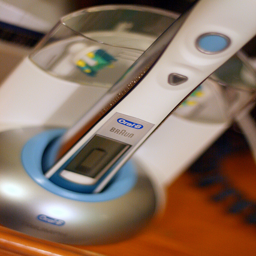
An electric tooth brush sitting on top of a wooden table.
An electric toothbrush sits in its charging station.
An electric toothbrush sits in its charging station on a table.
a closeup of an OralB electric toothbrush in front of extra toothbrush heads
A white electric toothbrush in a silver holder.